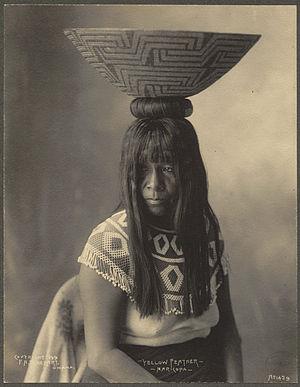
Les Maricopas sont une tribu amérindienne d'Amérique du Nord vivant dans l'État actuel de l'Arizona.